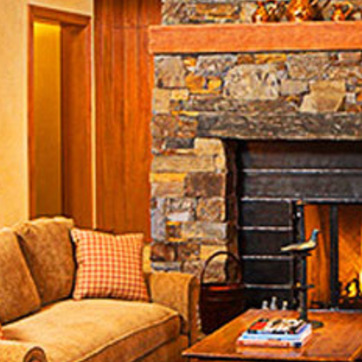
Material: stone